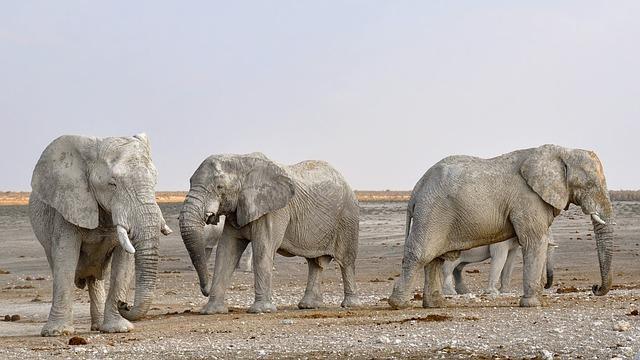
elephant